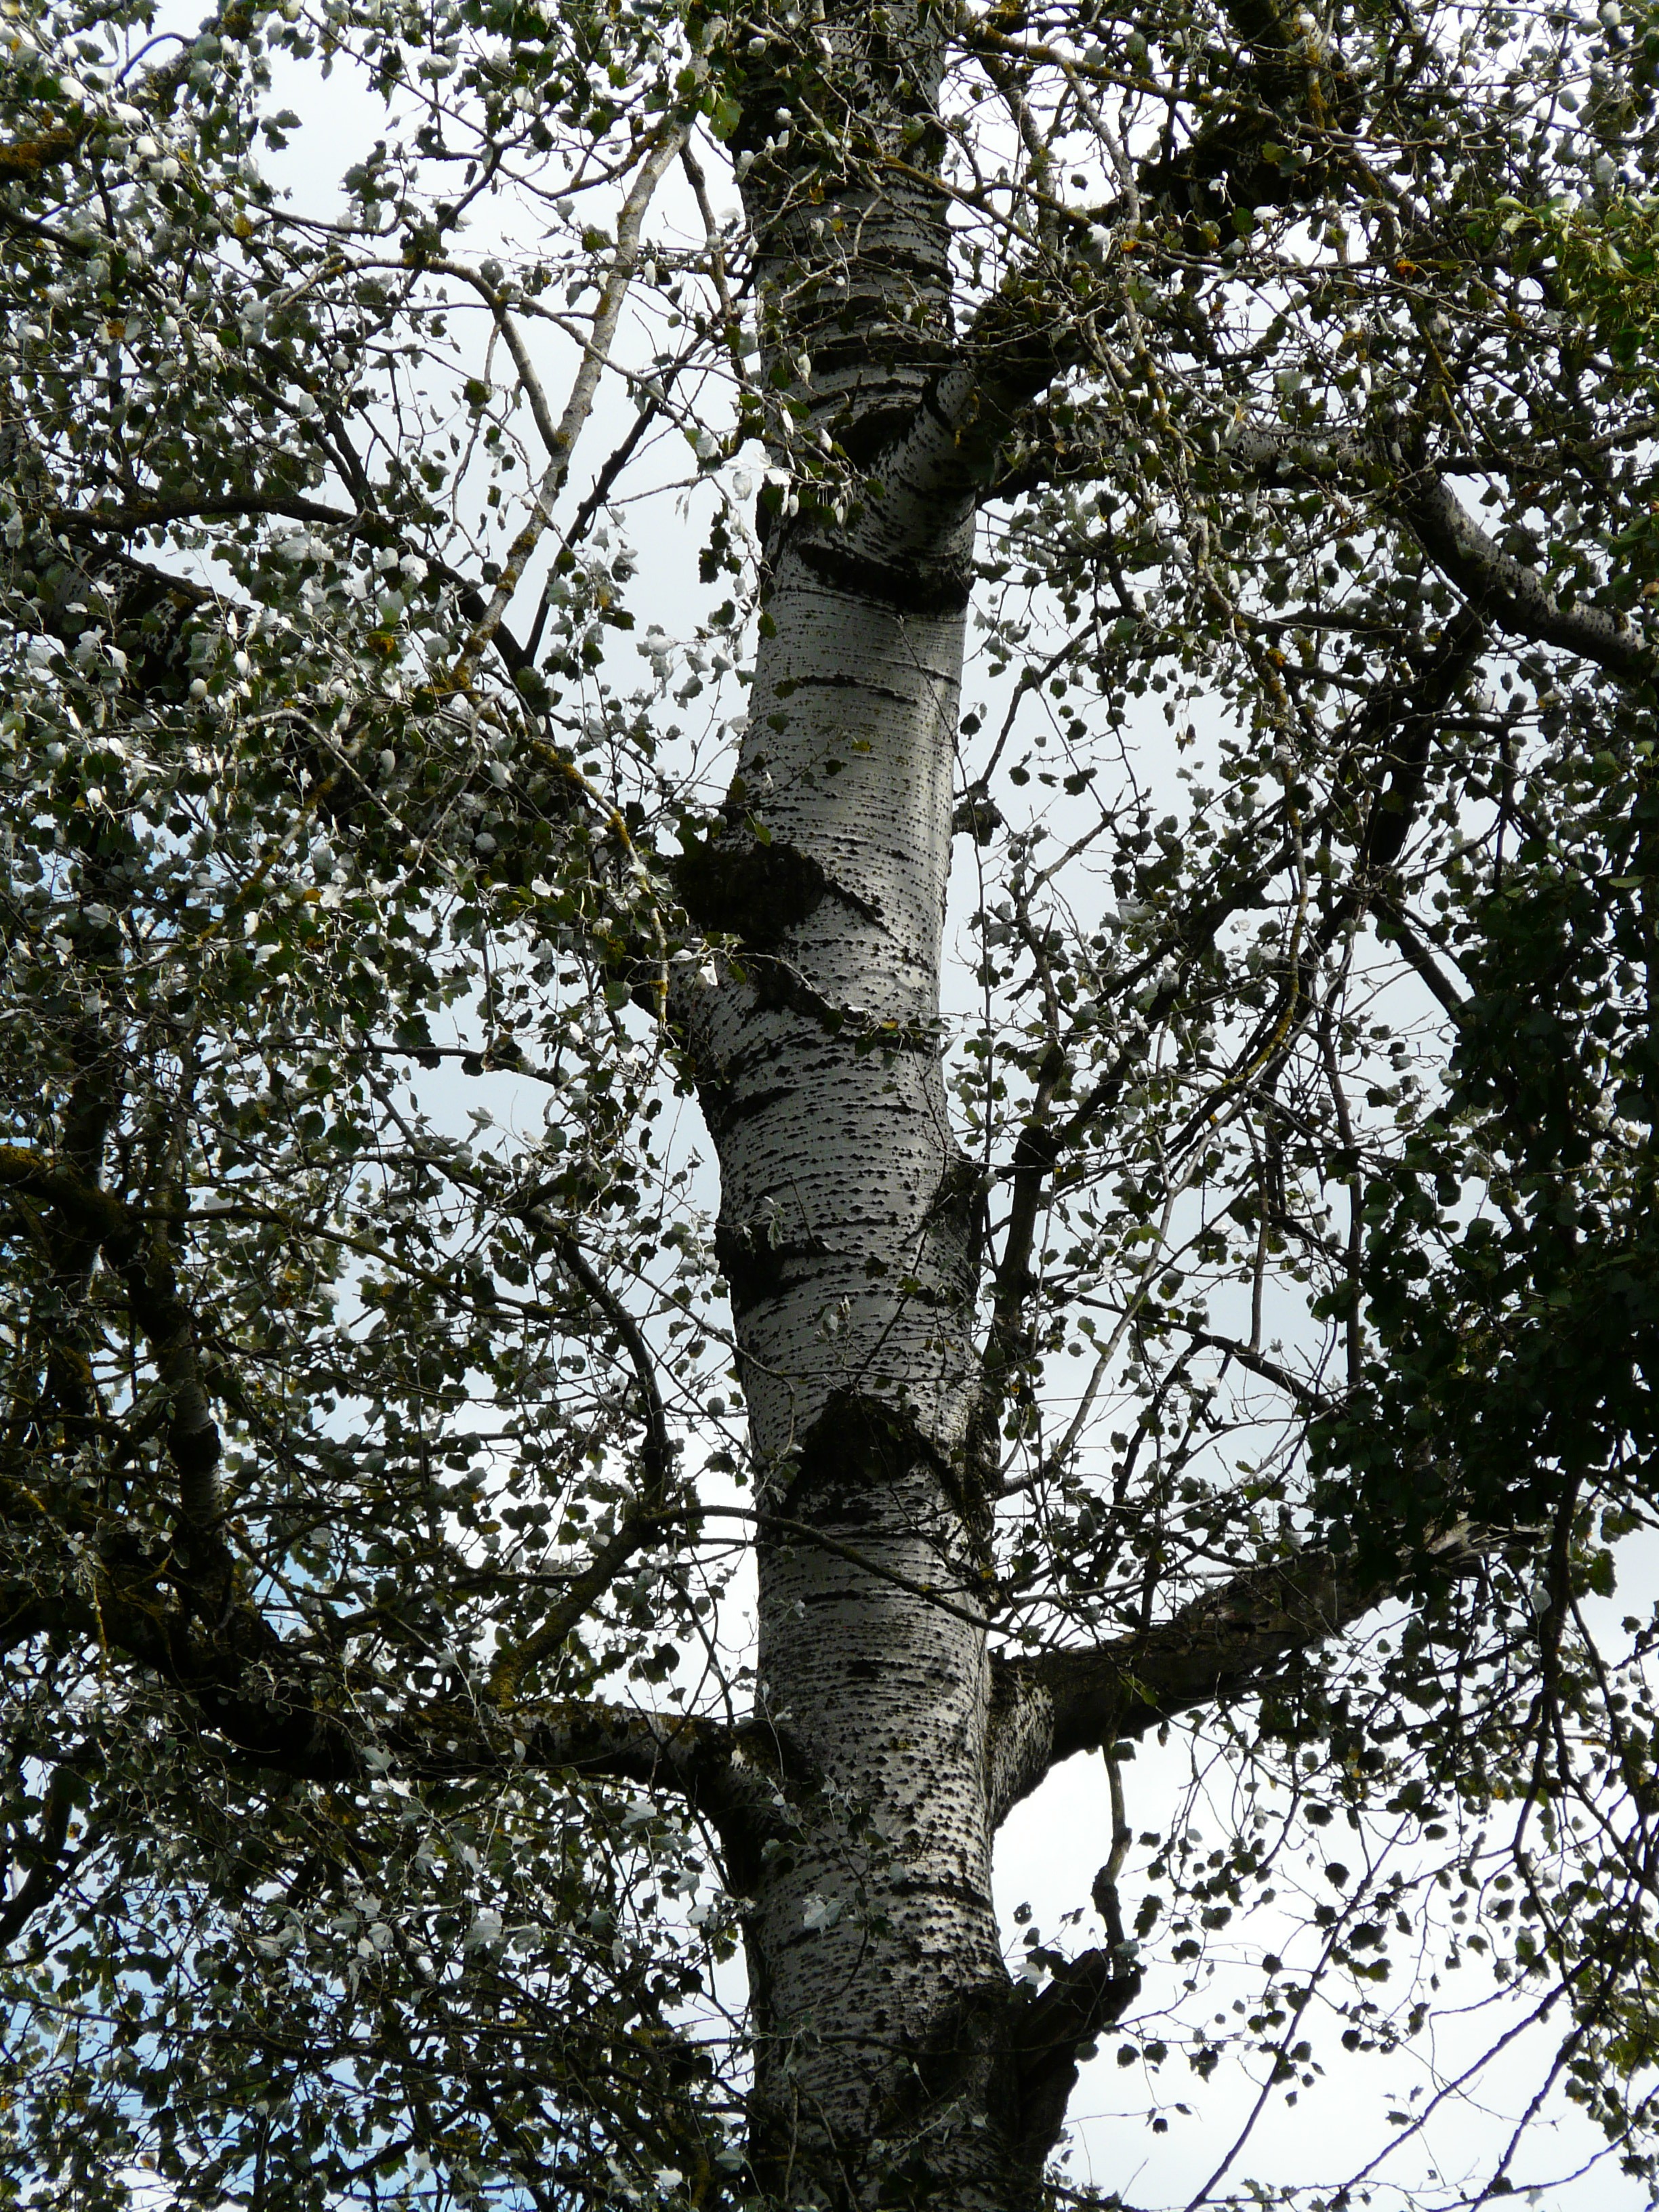
tree, forest, branch, plant, leaf, flower, trunk, bark, log, birch, botany, deciduous, oak, grove, woodland, poplar, flowering plant, white poplar, grazing greenhouse, salicaceae, woody plant, land plant, plane tree family, populus alba